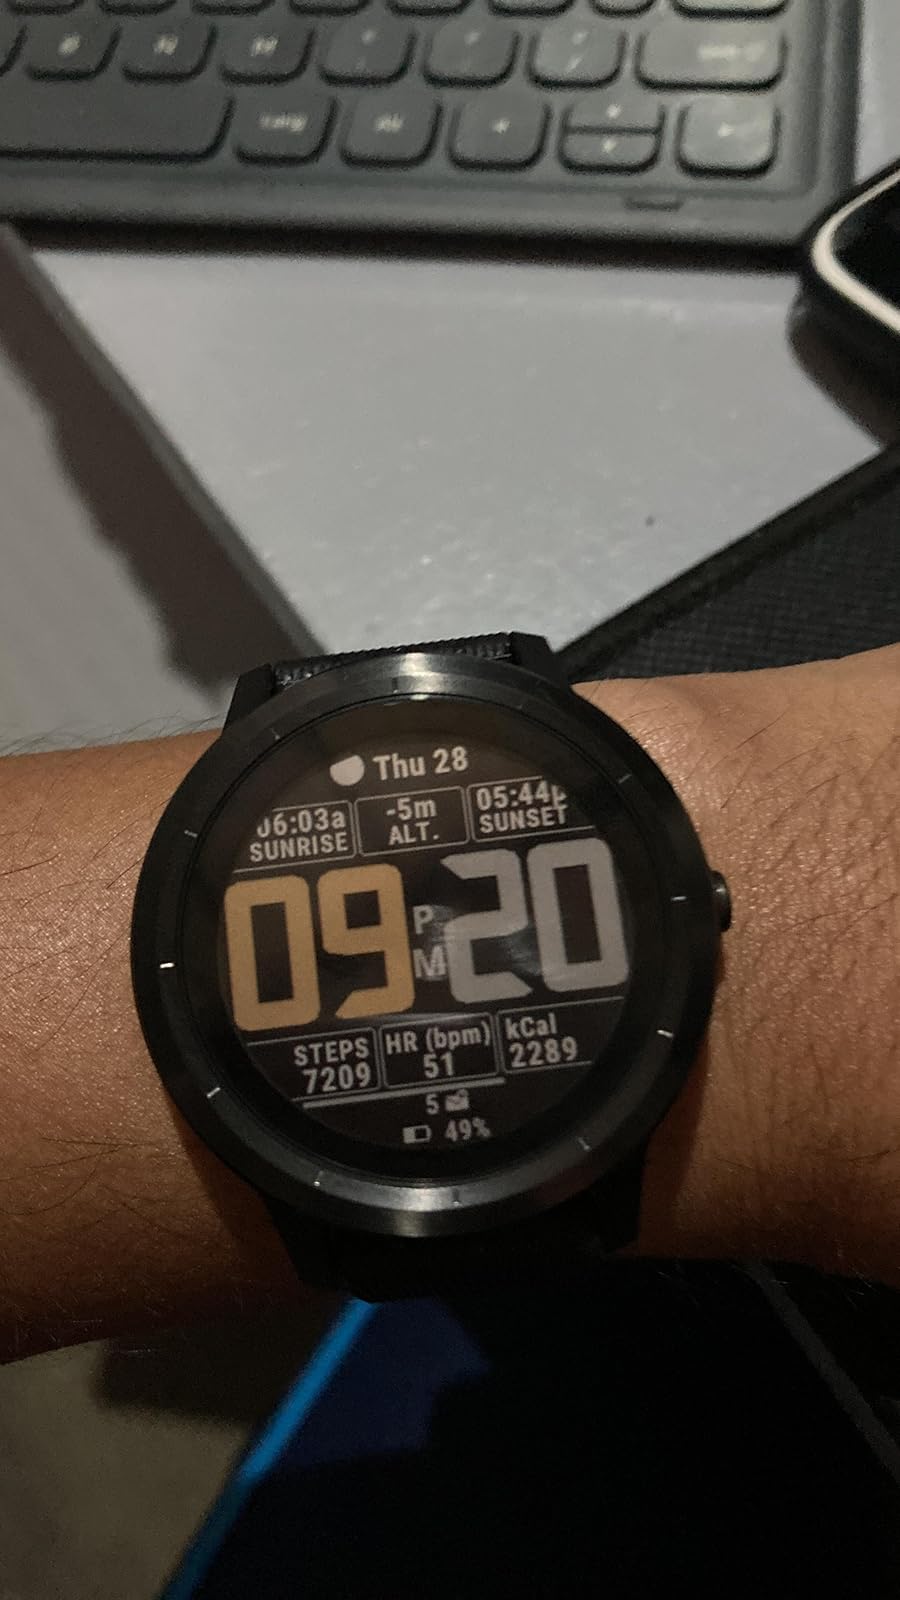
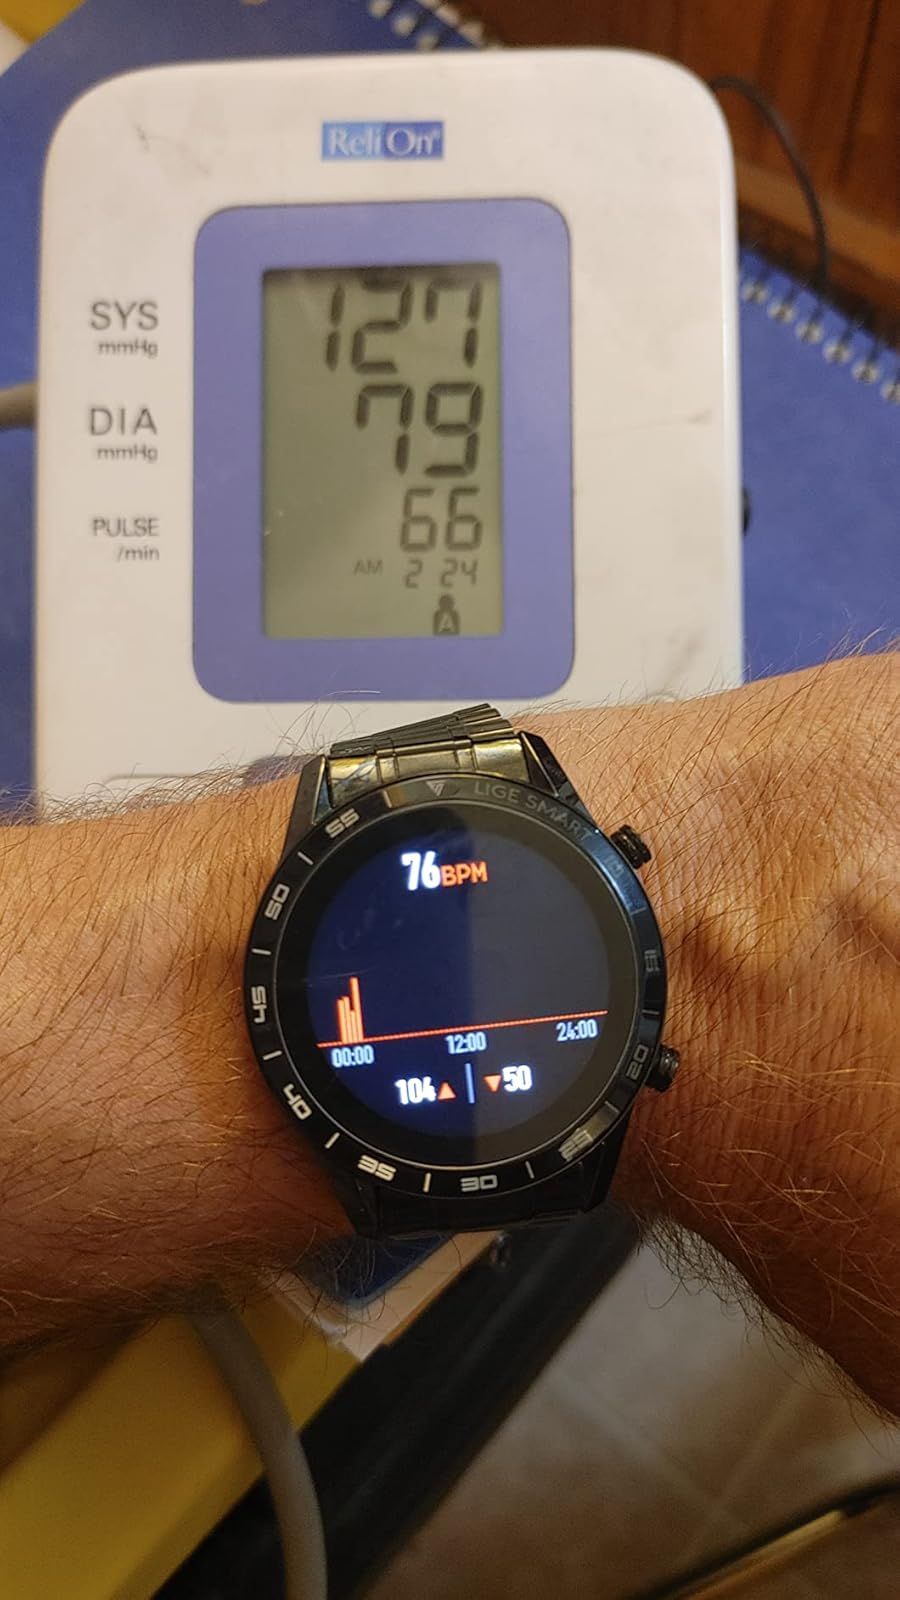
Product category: smartwatch
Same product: no